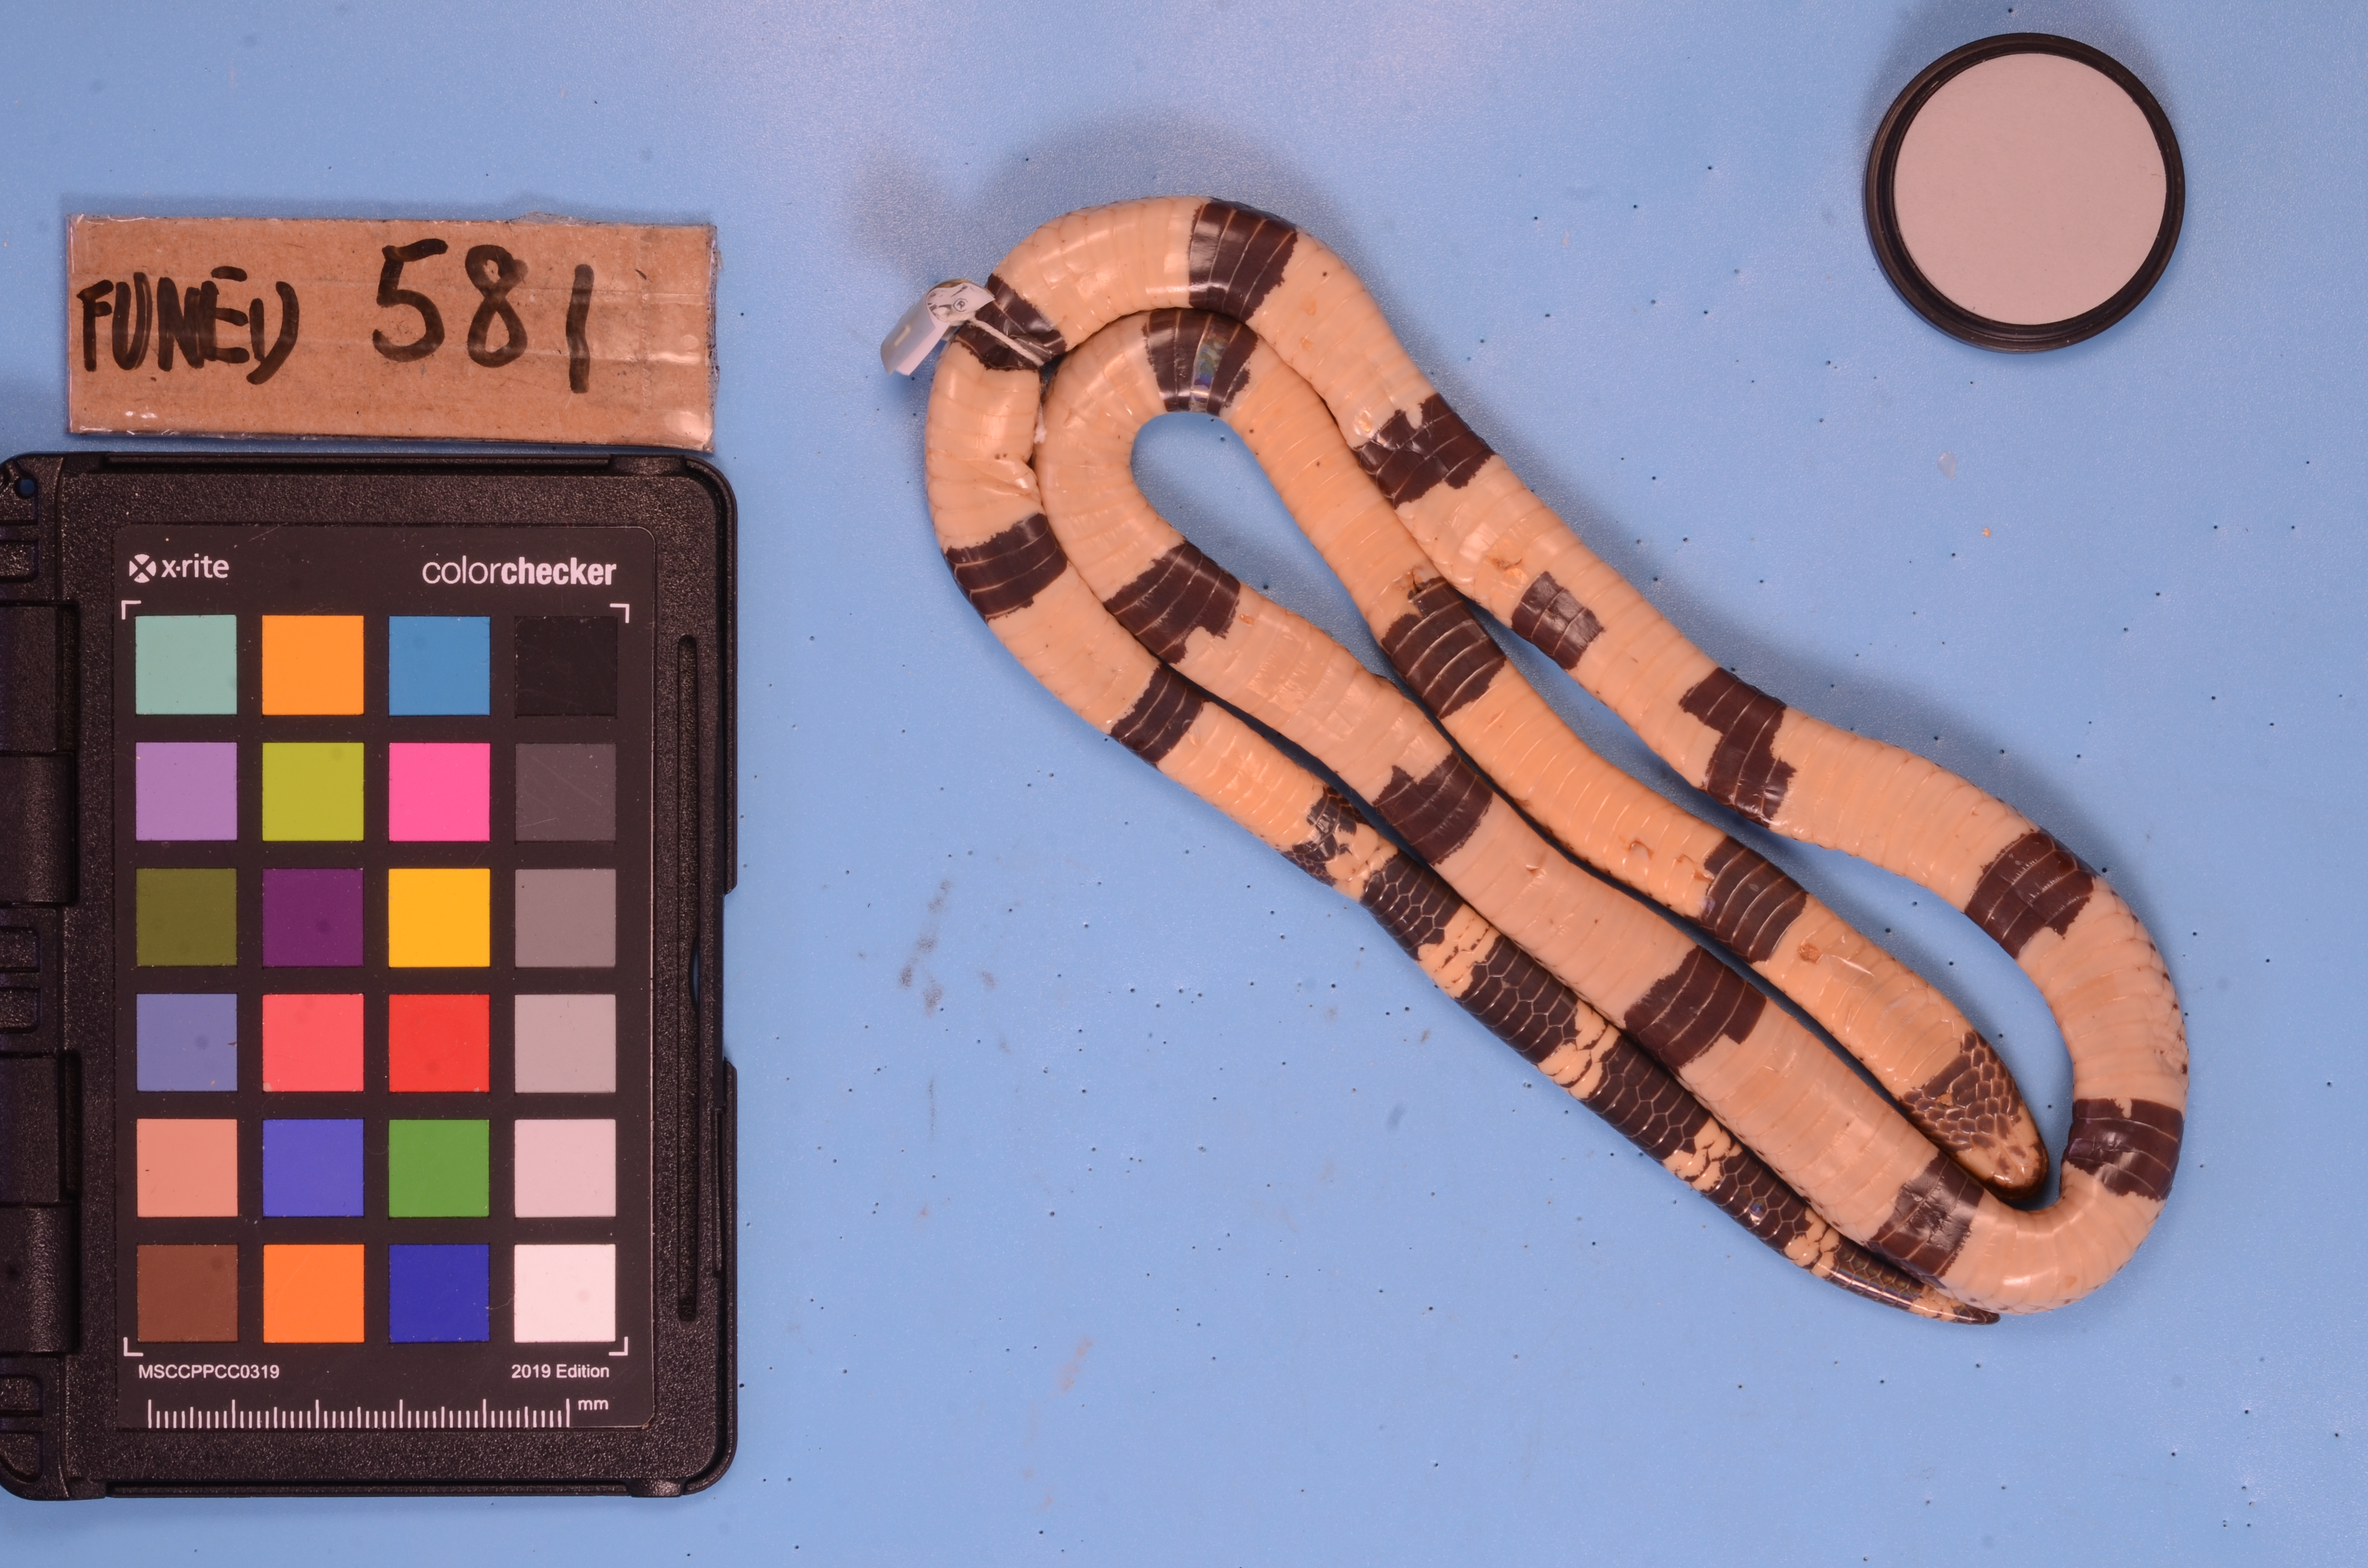
Species: Micrurus corallinus
View: ventral
Mimicry status: model